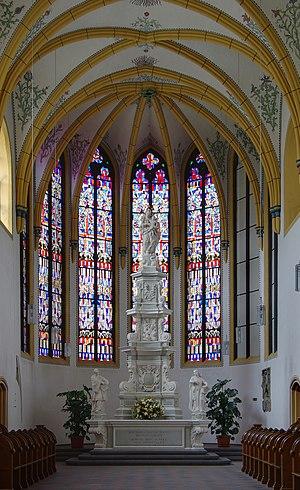
L'autel de l'église jésuite de Trèves, en Allemagne.